Frances Watts

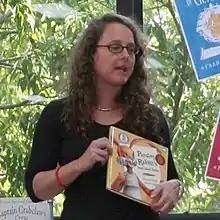
Frances Watts in 2011

Frances Watts is the pen-name of Ali Lavau, a Swiss born Australian author, who moved to Sydney, Australia when she was three years old. She has studied English literature at Macquarie University, going on to teach Australian Literature and children's literature. After graduating with a PhD, she obtained her first job in publishing.